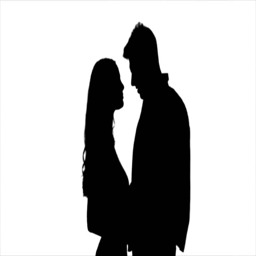
loving couple look at each other and begin to kiss .